Amanda M. Edmond

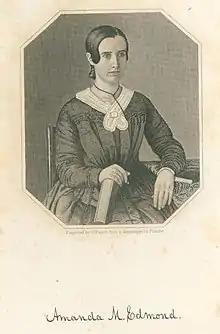
Portrait of Amanda Edmond from the frontispiece of "The Broken Vow and Other Poems"

Amanda Maria Corey Edmond (October 24, 1824 – May 30, 1862) was an American poet and children's writer.